Denaturation (biochemistry)

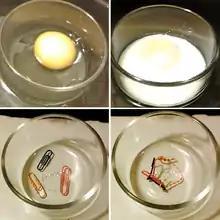
(Top) The protein "albumin" in the egg white undergoes denaturation and loss of solubility when the egg is cooked. (Bottom) Paperclips provide a visual analogy to help with the conceptualization of the denaturation process.

When food is cooked, some of its proteins become denatured. This is why boiled eggs become hard and cooked meat becomes firm.